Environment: lab
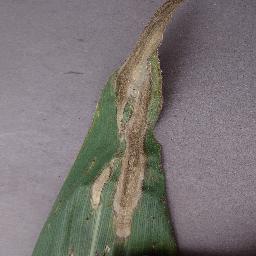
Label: northern_corn_leaf_blight